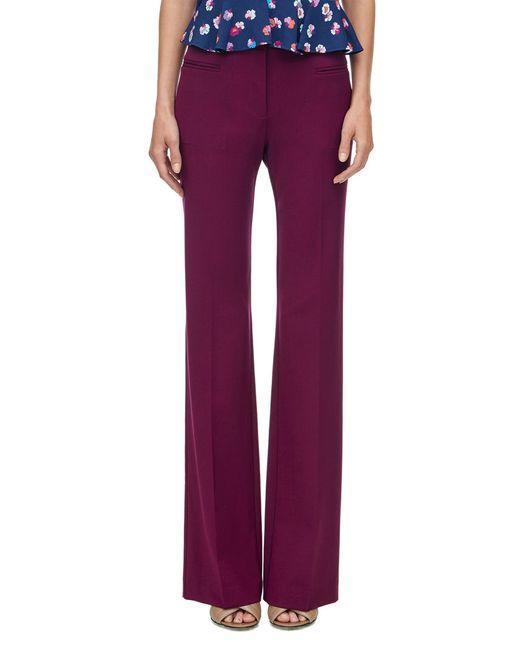
Gerade Anzughose lila Farbe für Frauen